388th Fighter Wing

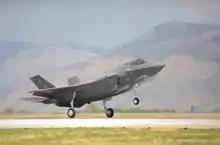
The first 388th Fighter Wing F-35A Lightning II touches down at Hill AFB

Since the September 11 terrorist attacks in 2001, the 4th, 34th, and 421st Fighter Squadrons and the 729th Air Control Squadron have actively engaged in the War in Afghanistan (2001–2021), Iraqi Freedom and the home defence Operation Noble Eagle, defending the nation at home and abroad. The wing continued to develop its role of Forward Air Control-Airborne. Assorted support personnel were deployed en masse or individually from within each unit of the 388 FW.